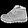
Label: Sneaker